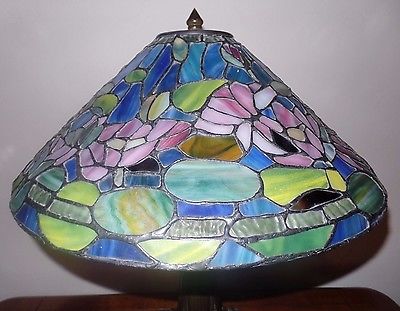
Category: lamp